The Mountaineers (opera)

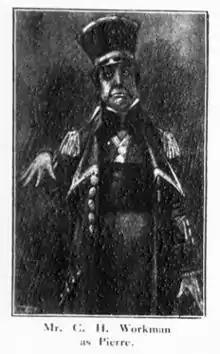
1909 caricature of C. H. Workman in "The Mountaineers"

"The Mountaineers" opened on 29 September 1909 at the Savoy Theatre, to a very enthusiastic audience. Critical response was mixed, however, with most critics finding the piece light, pleasant and entertaining, in an old-fashioned way. "The Times" declared that "it forms one of those instances of respectable mediocrity which are more difficult to describe than many far less meritorious works. This does not mean that it is dull, or 'not worth going to see.' On the contrary, it provides a very pleasant, pretty, amusing entertainment. ... A good story, well told; but told without wit, without distinction." "The Manchester Guardian" found both the story and music "simple and charming" but felt that the subject was not "strong enough to occupy a whole evening" and did not think that Workman's part in the piece was convincing. "The Musical Times" called Somerville's music "graceful, melodious and, like the libretto, always refined"; it praised the comedy of Workman and the singing of Spain, Flemming, Legge and Rose.